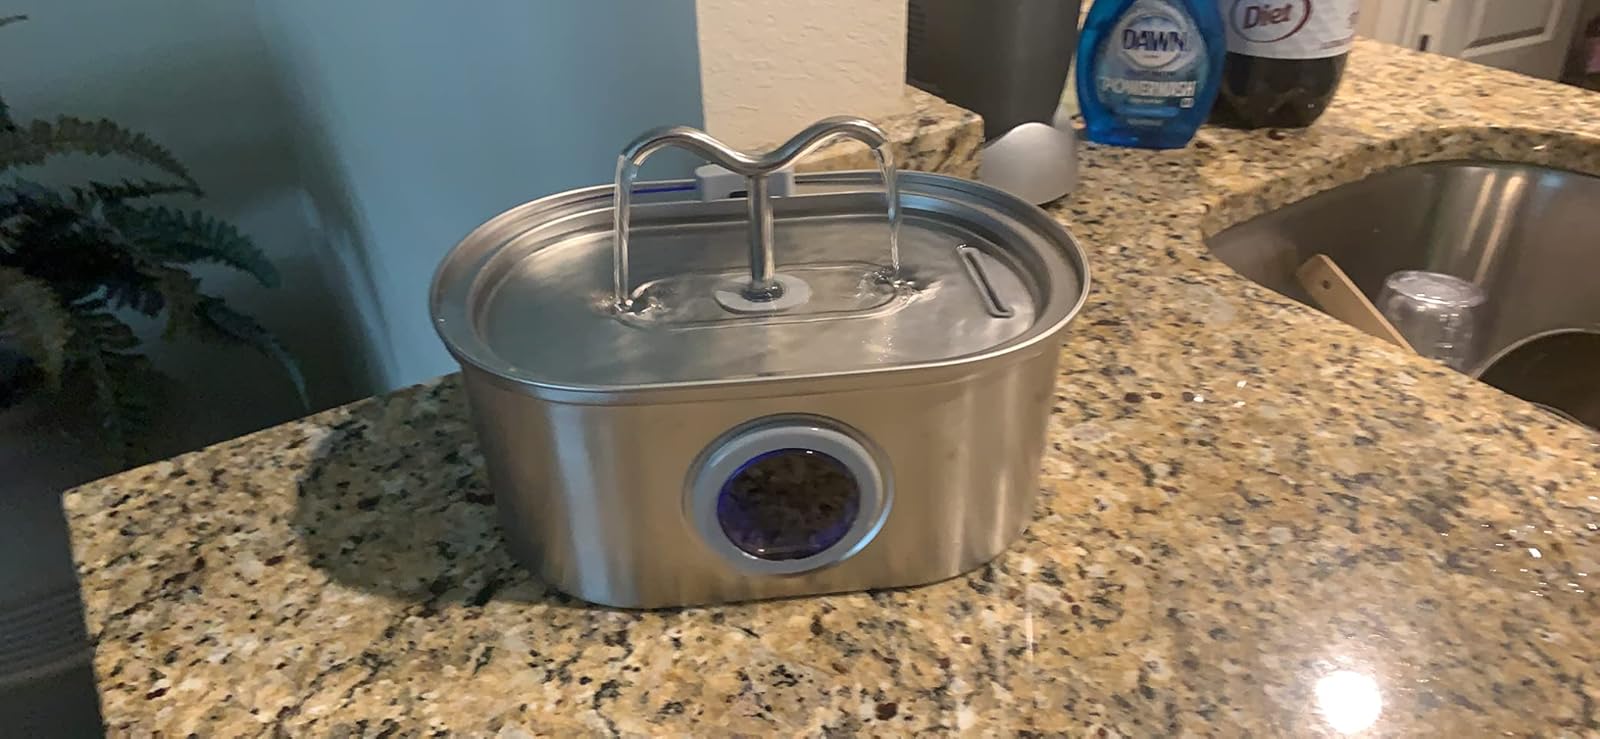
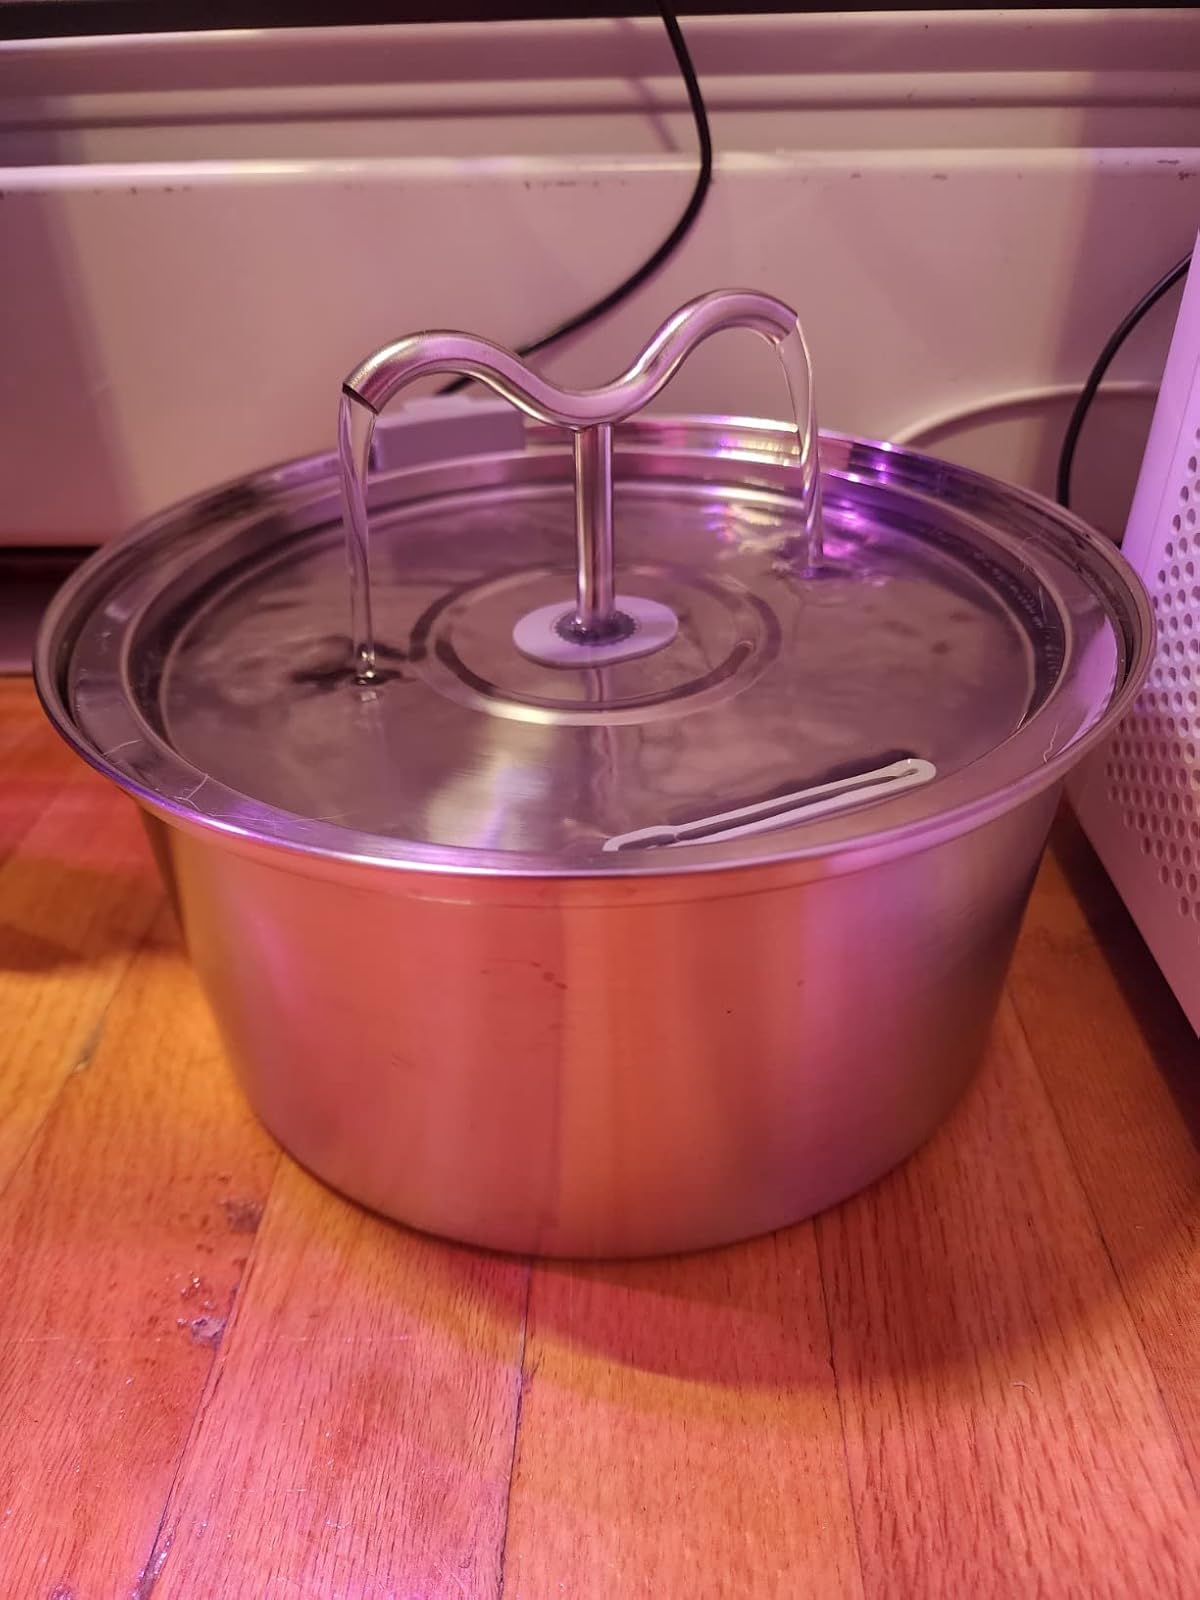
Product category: items_bowl
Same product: no